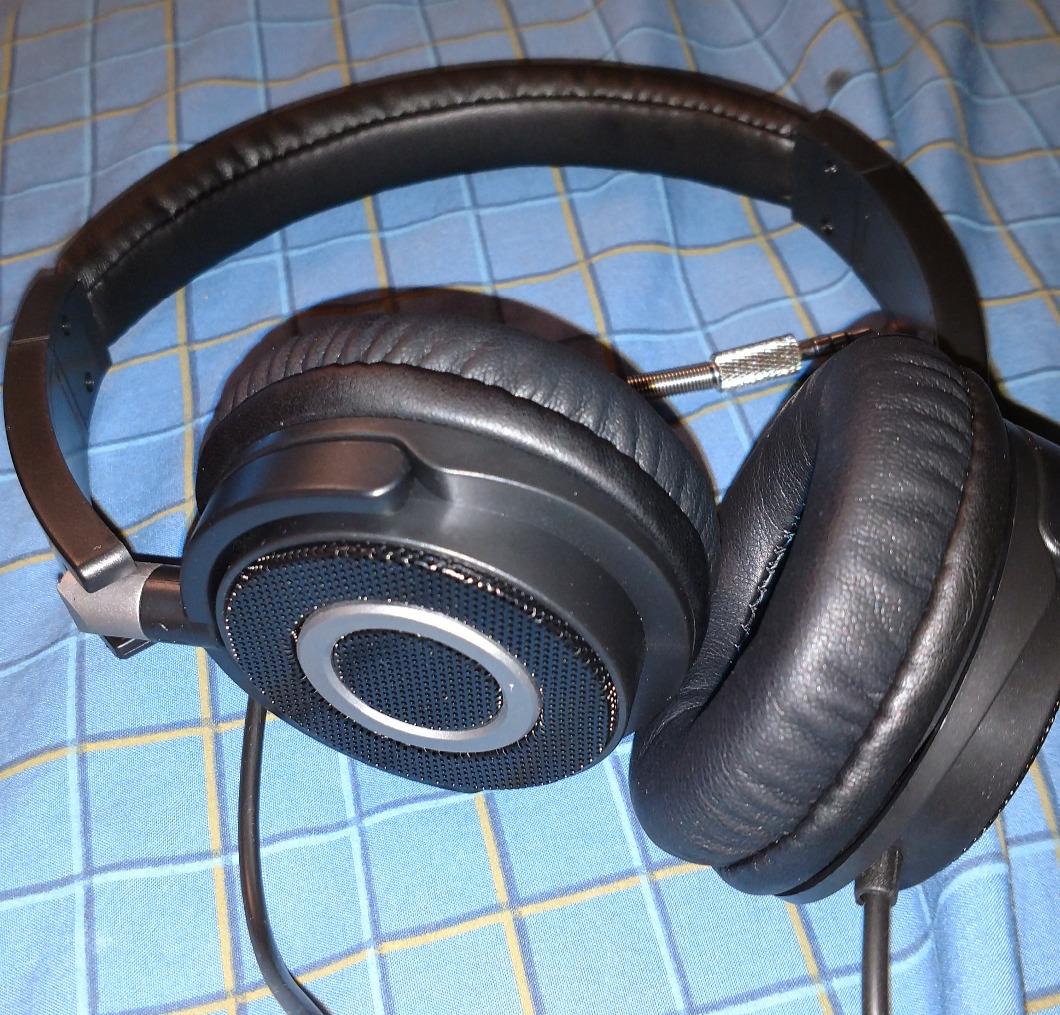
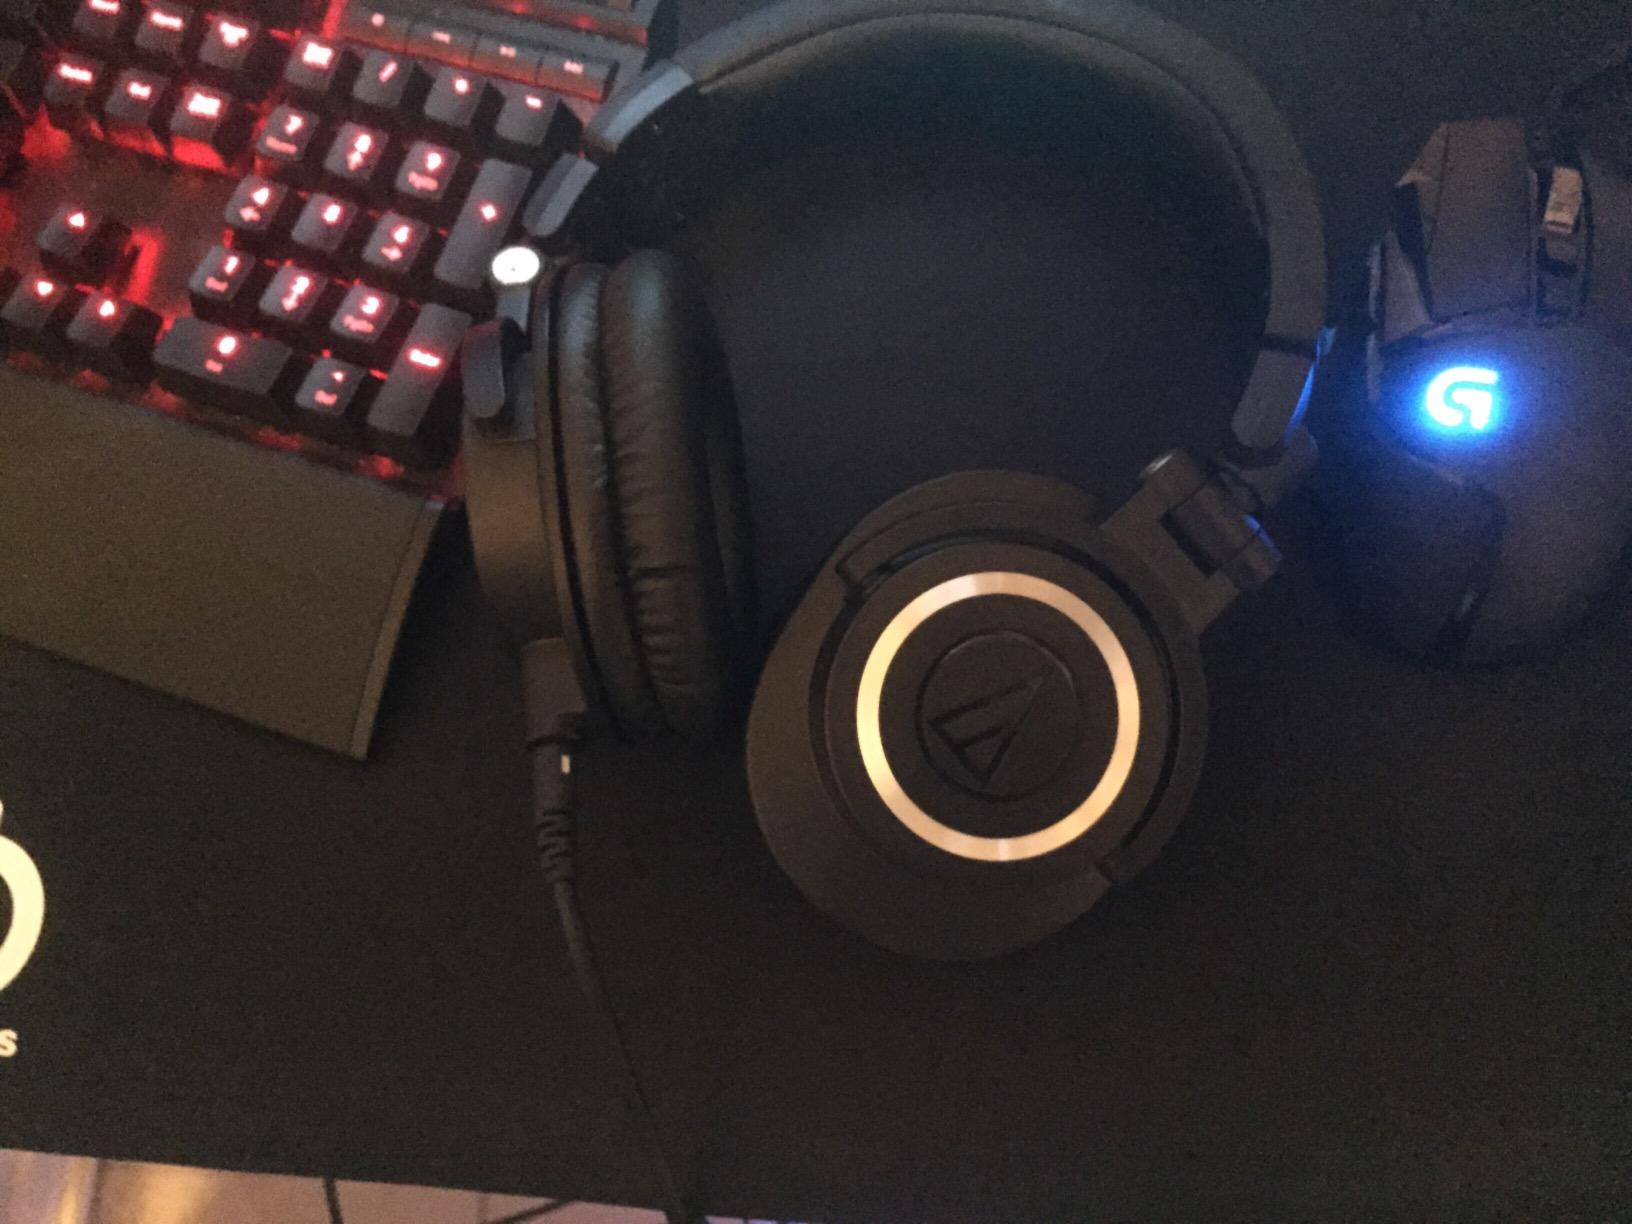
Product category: headphones
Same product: no